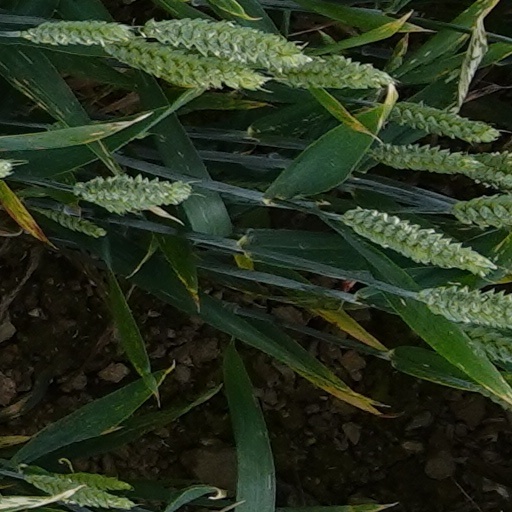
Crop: wheat